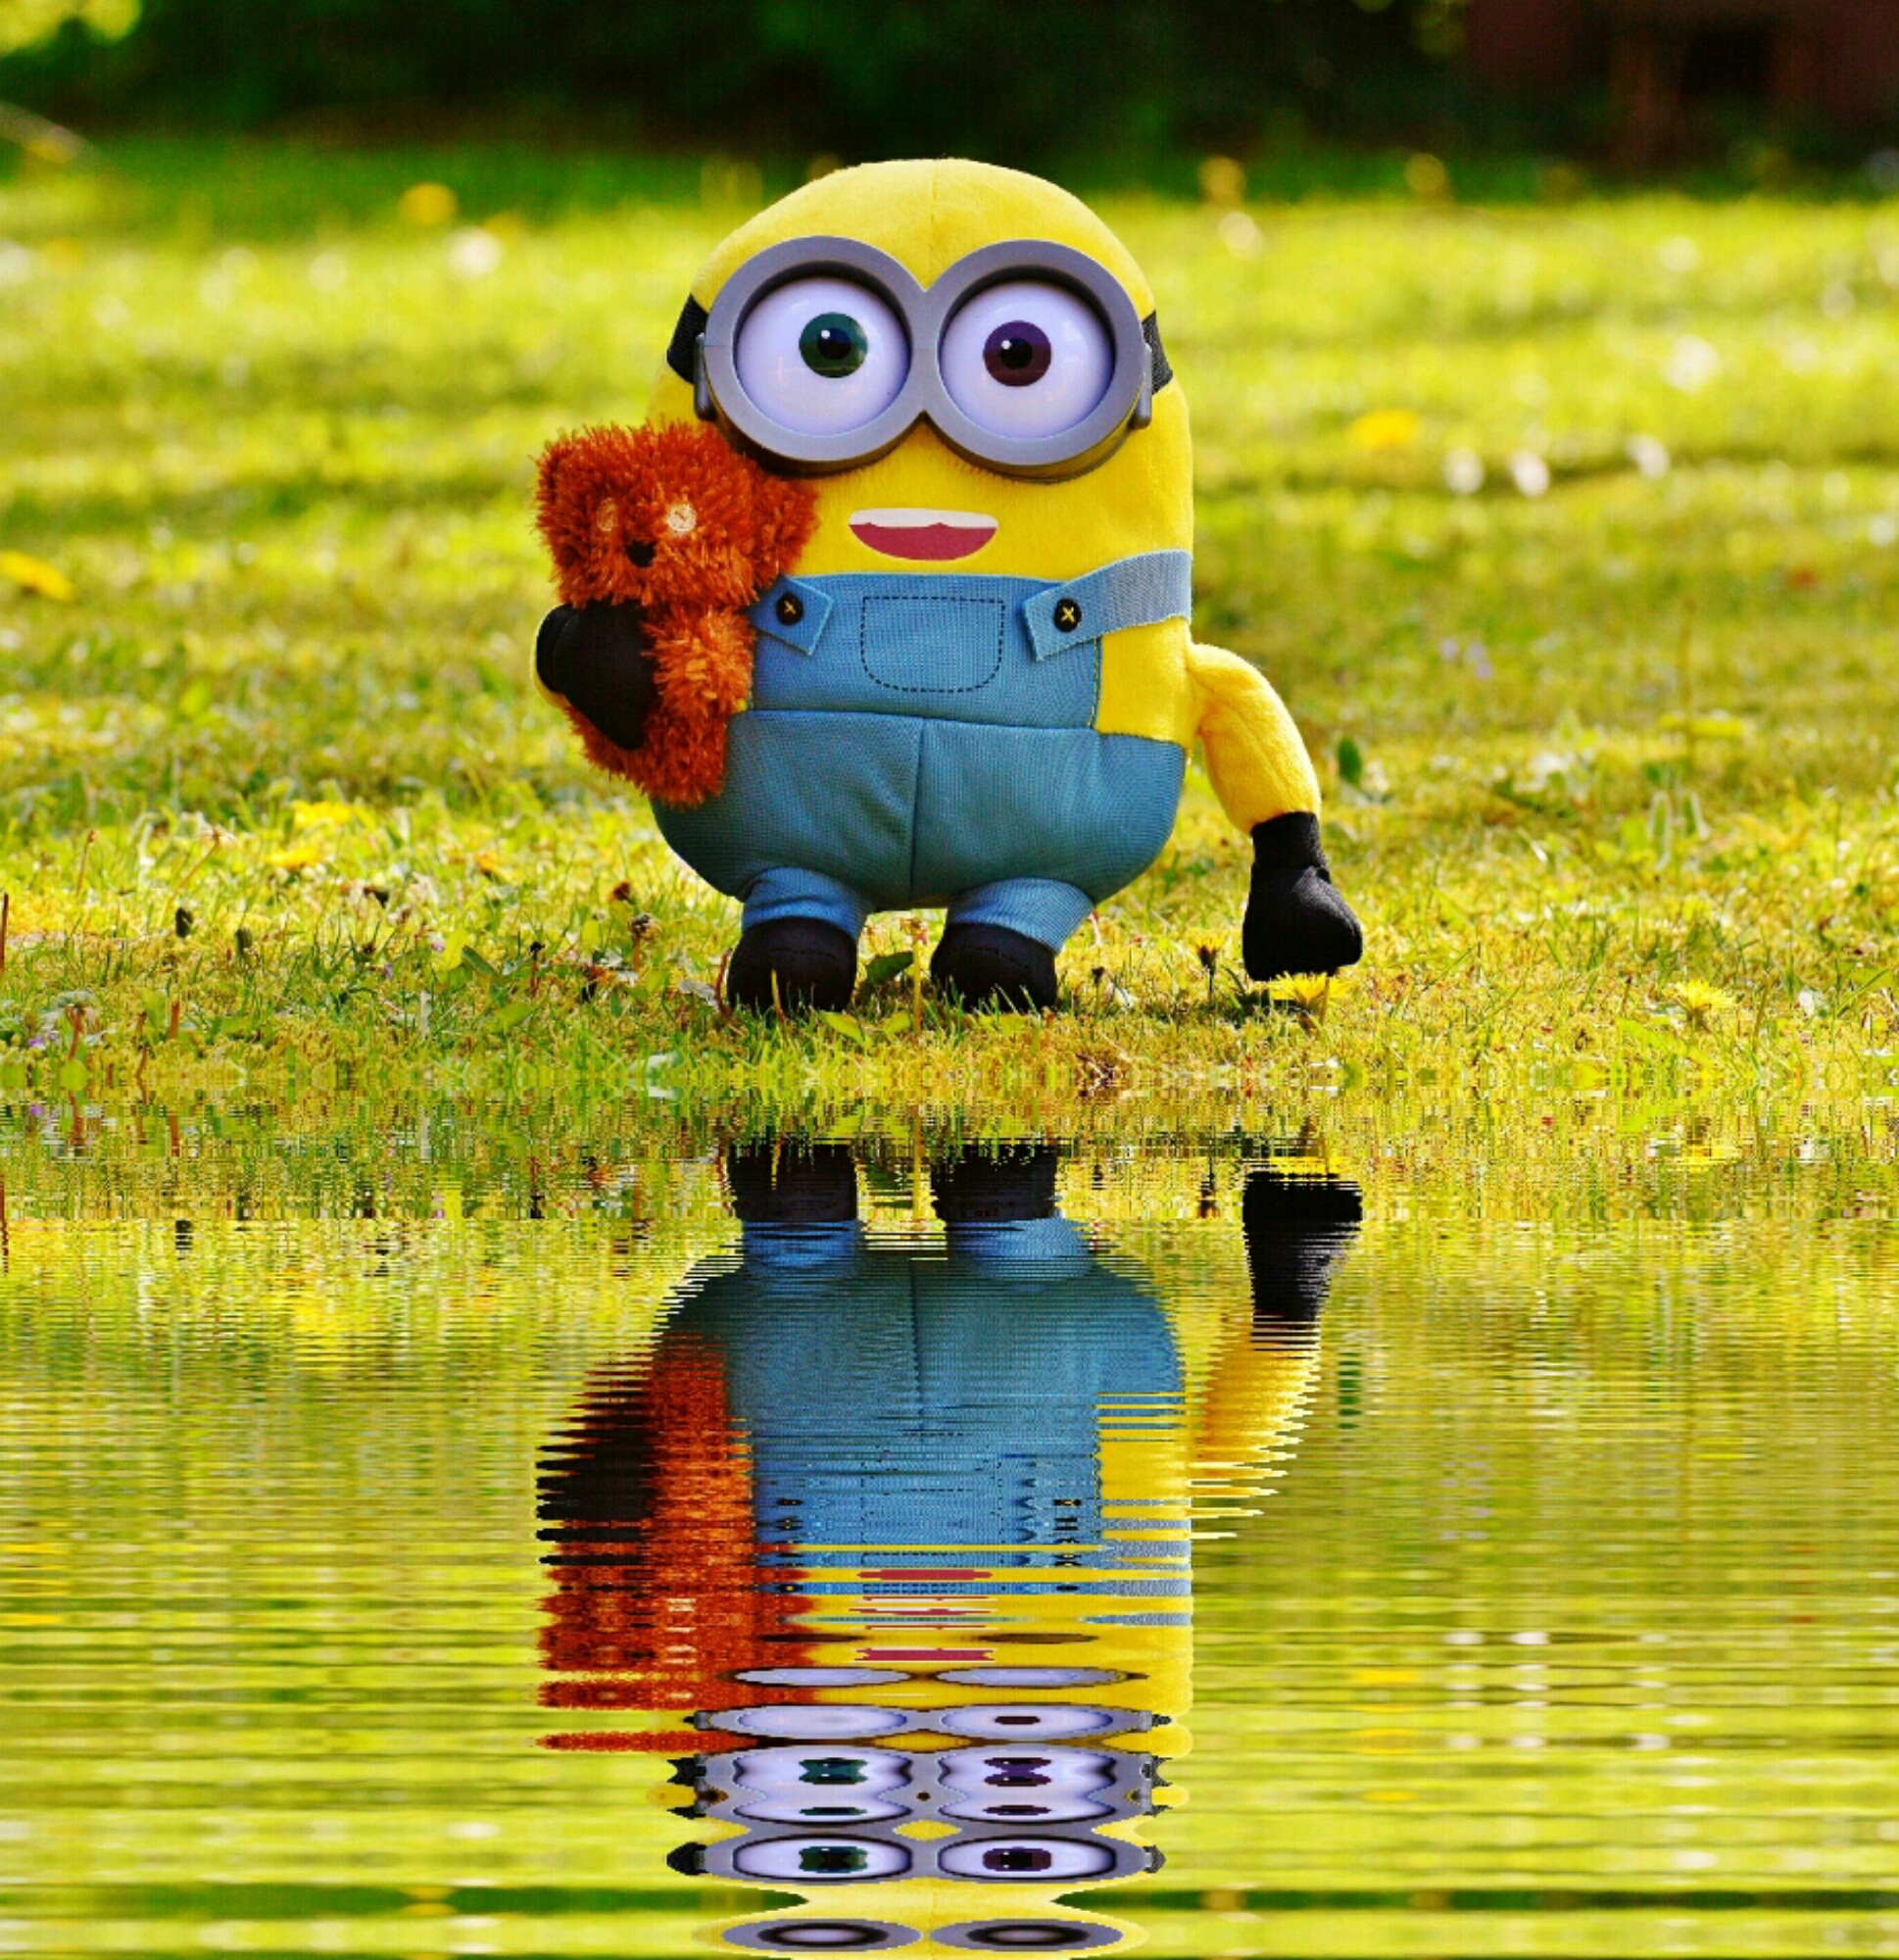
water, play, flower, reflection, amphibian, toy, fig, children, fun, toys, funny, plush, stuffed animal, mirroring, minion, soft toy